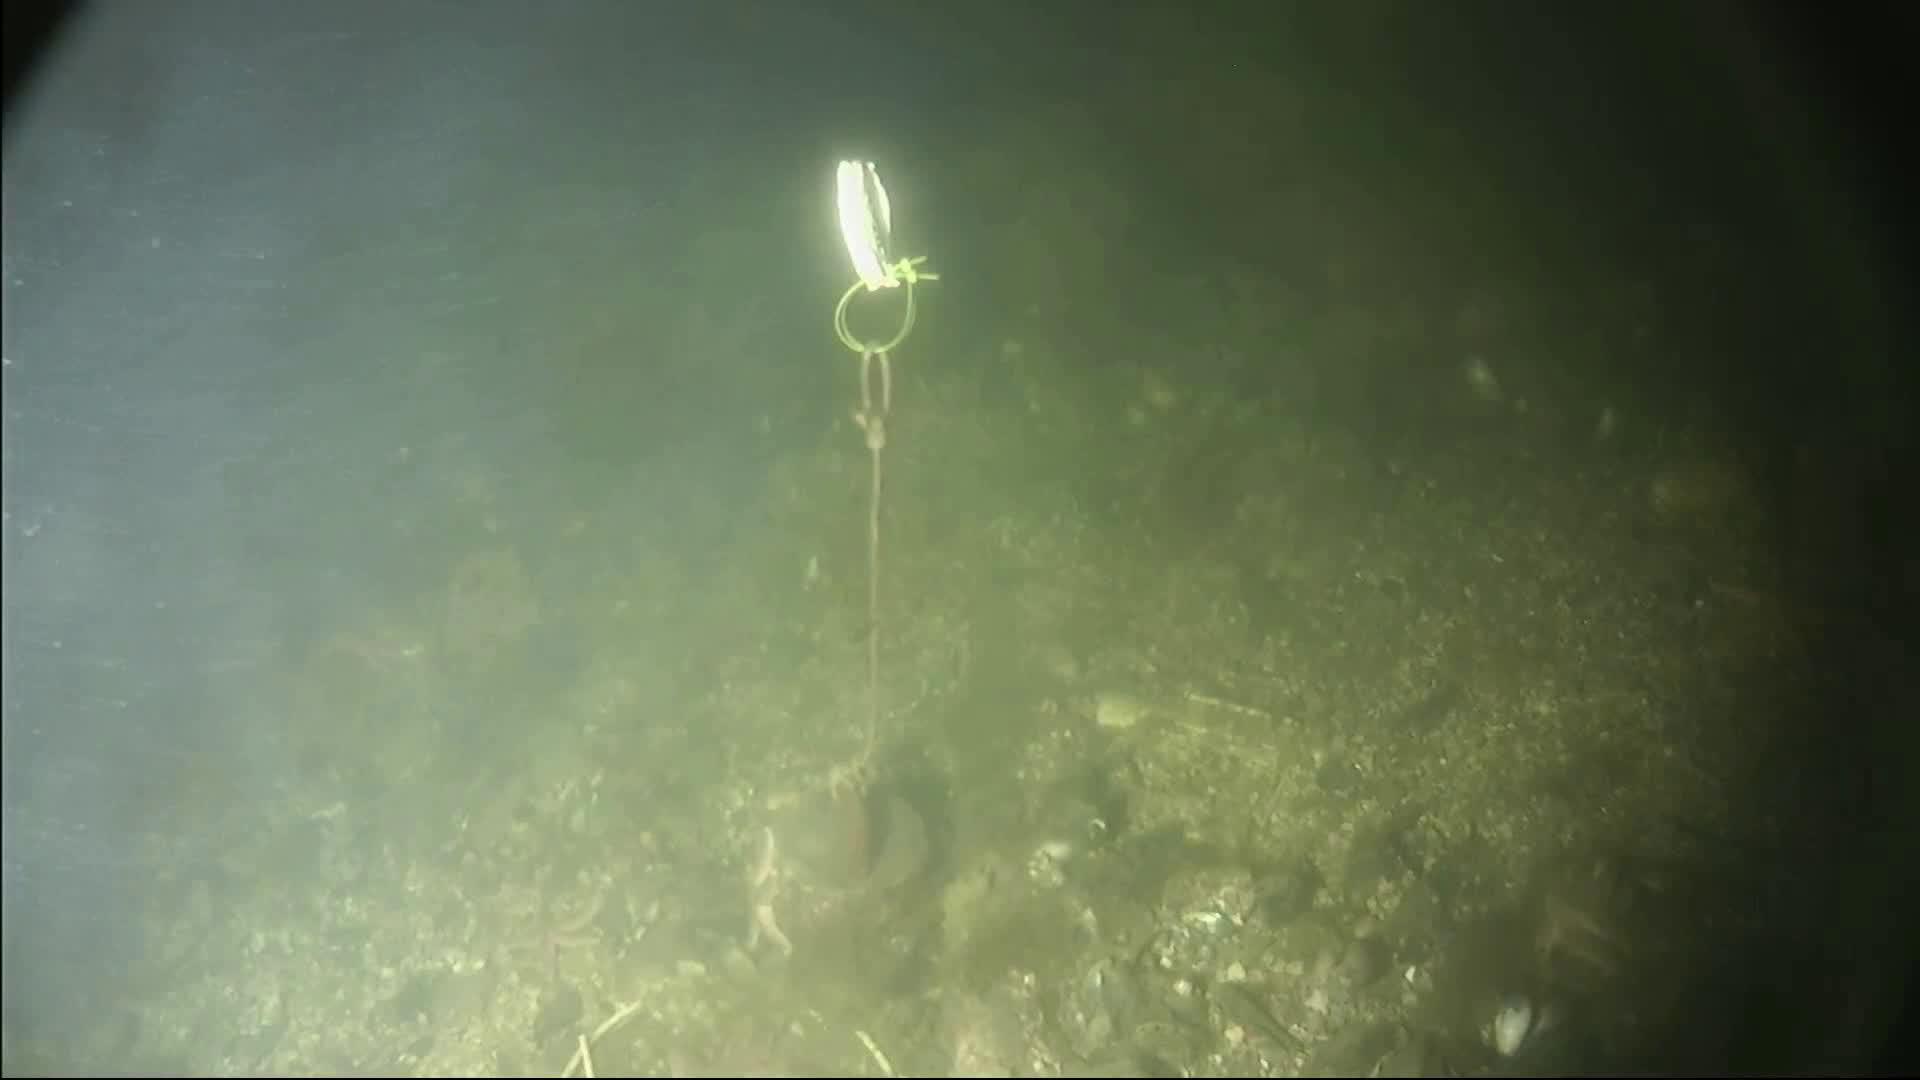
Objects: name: starfish